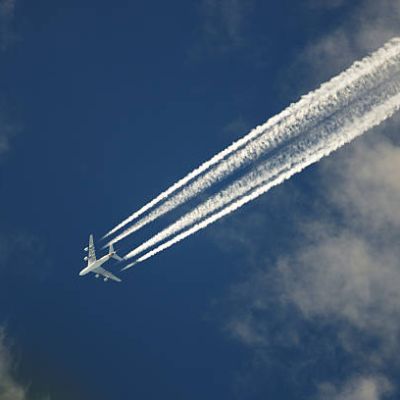
Cloud type: Contrail (Ct)